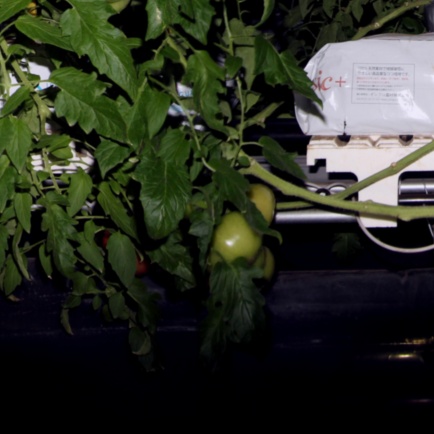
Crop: tomato